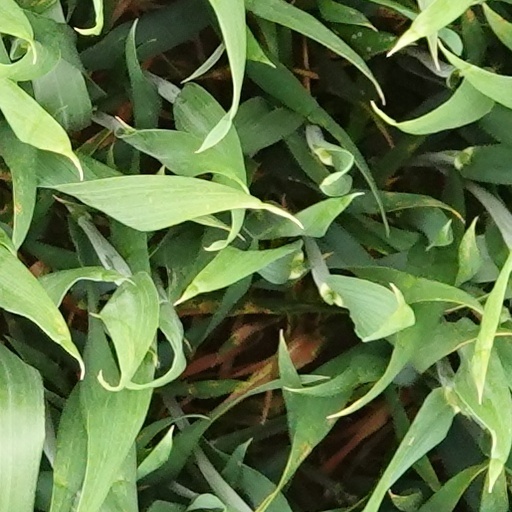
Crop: wheat